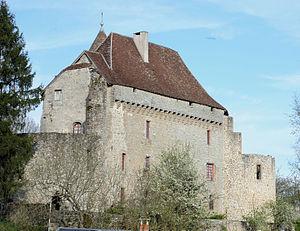
Pontarion - Château
Cet article recense de manière non exhaustive les châteaux, maisons fortes, mottes castrales, situés dans le département français de la Creuse. Il est fait état des inscriptions et classements au titre des monuments historiques.
Pontarion est une commune française située dans le département de la Creuse en région Nouvelle-Aquitaine.
Cette liste répertorie les principaux châteaux du Limousin, constitutif de la région française de Nouvelle-Aquitaine.